Upper shoreface

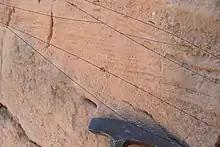
Cross-bedded upper shoreface sandstones

Upper shoreface refers to the portion of the seafloor that is shallow enough to be agitated by everyday wave action, the wave base.